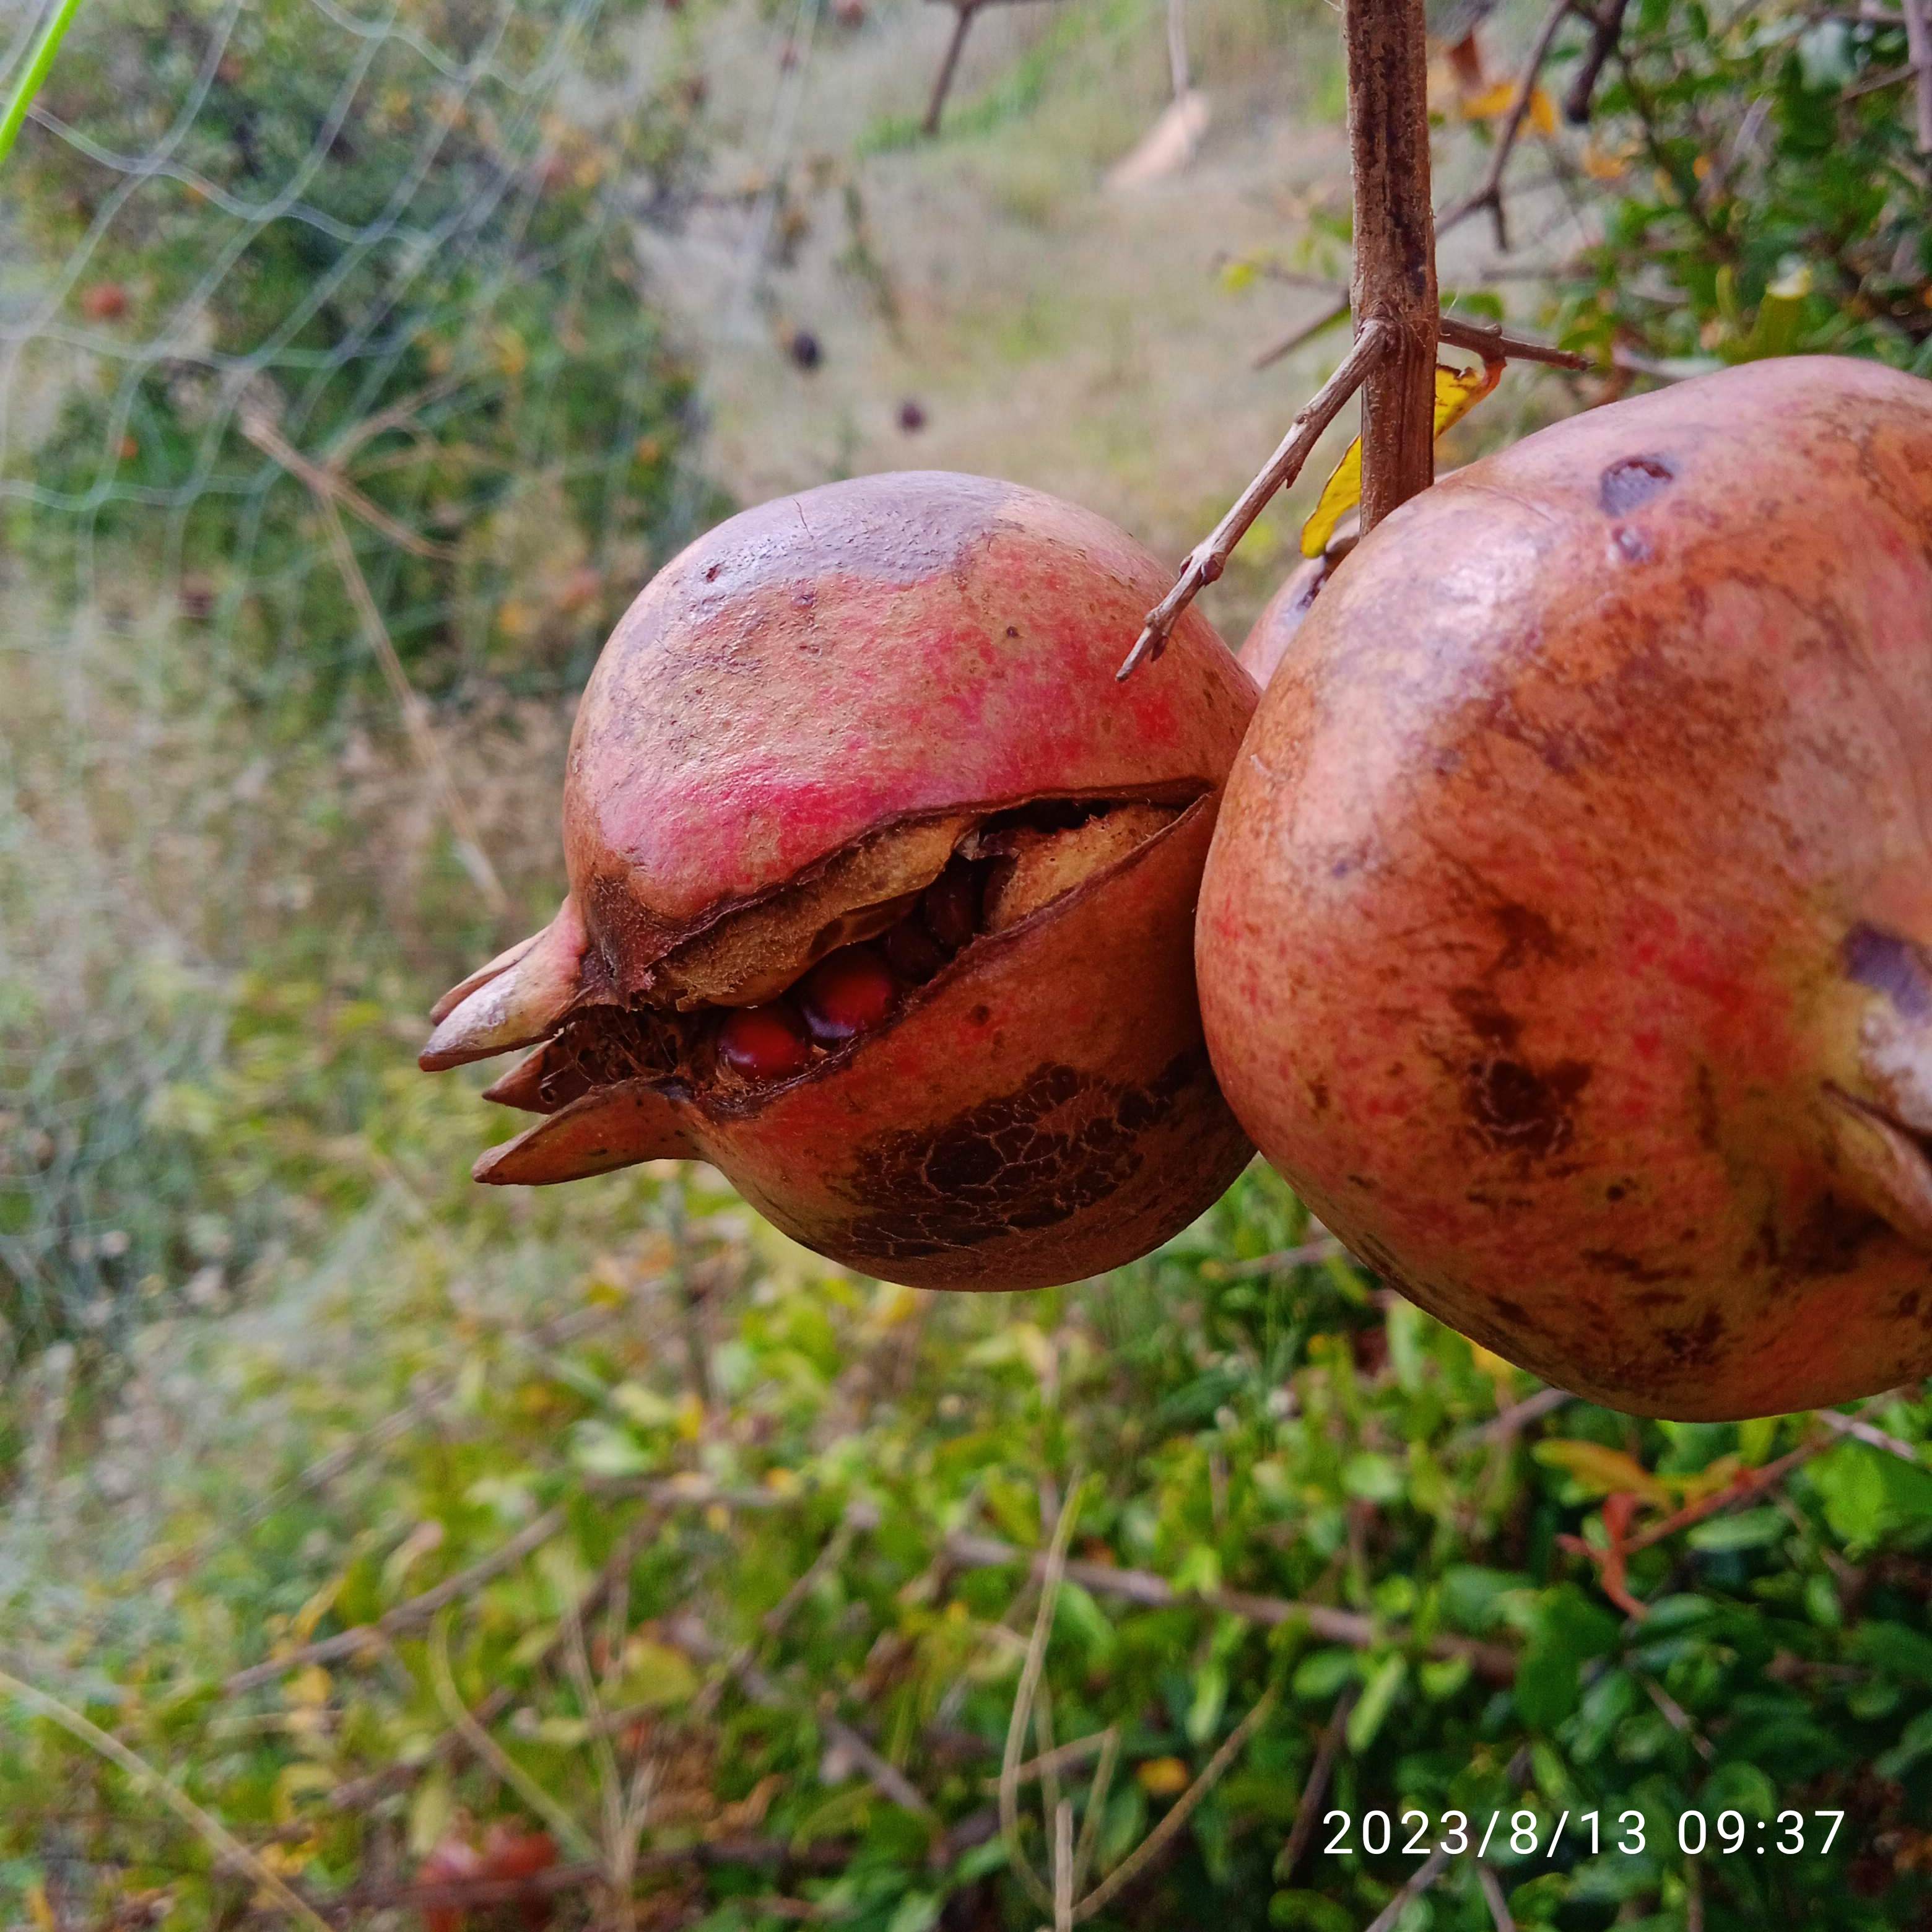
Label: Bacterial_Blight